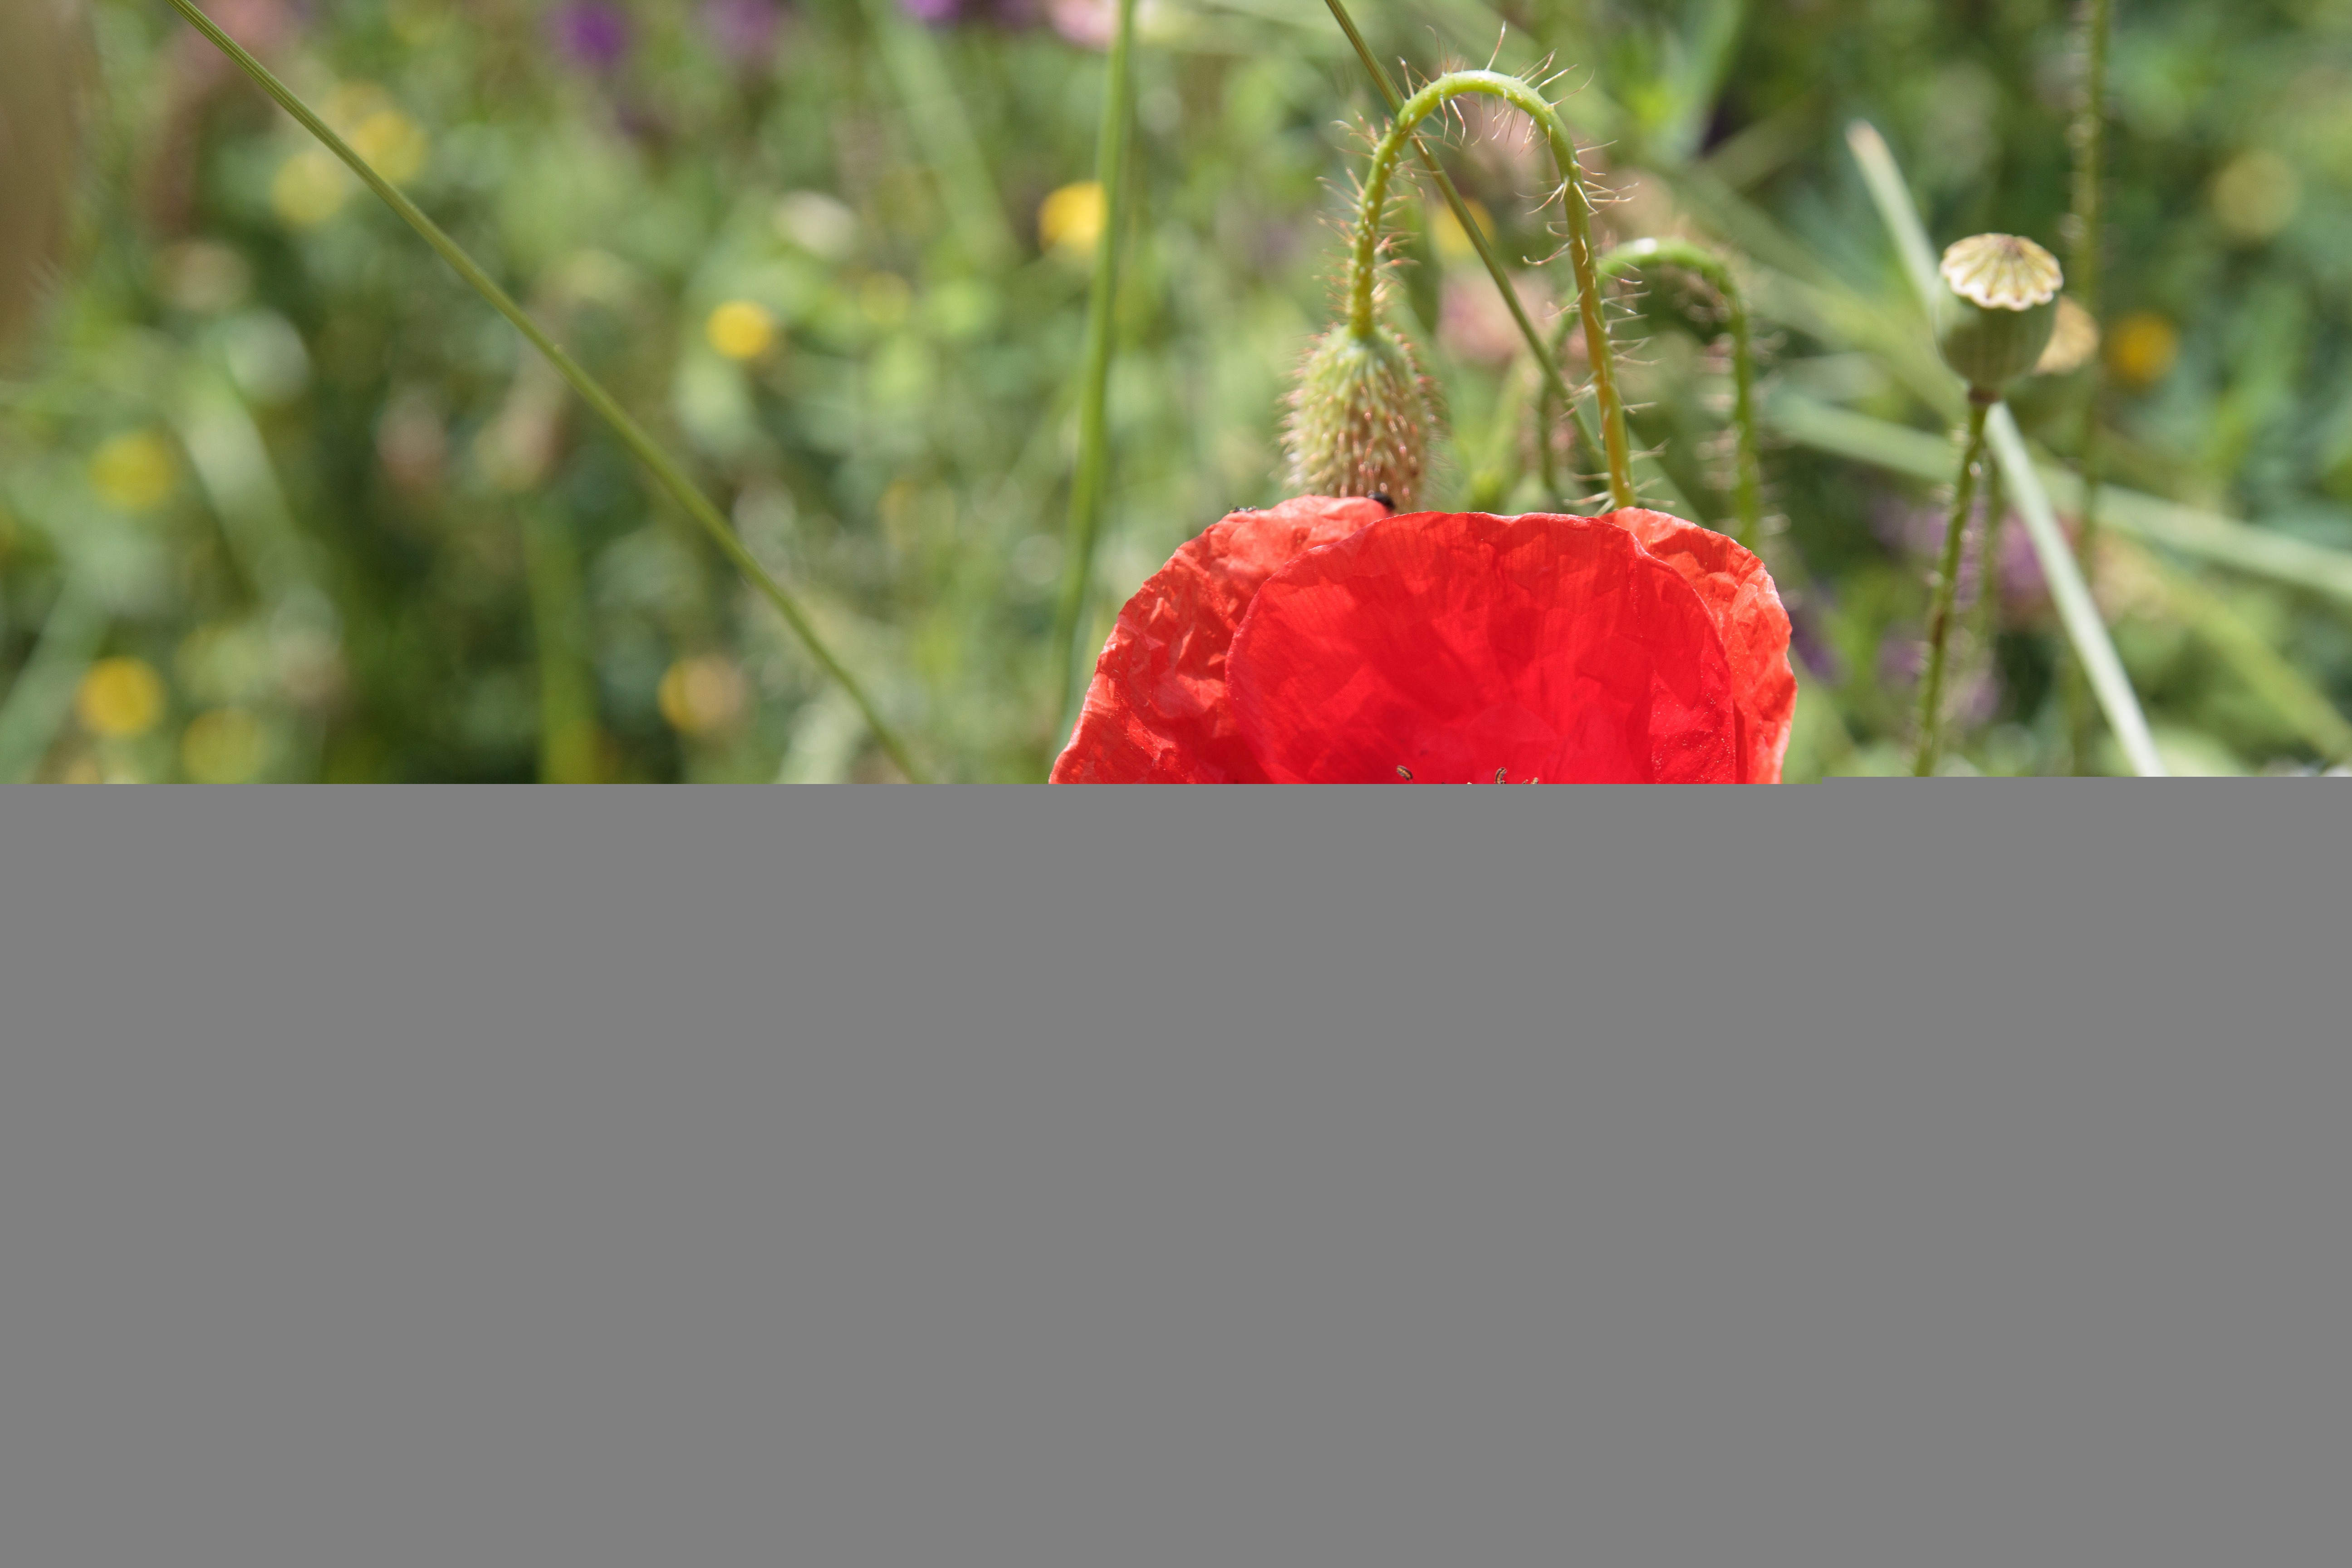
nature, plant, flower, food, green, red, produce, flowers, poppy